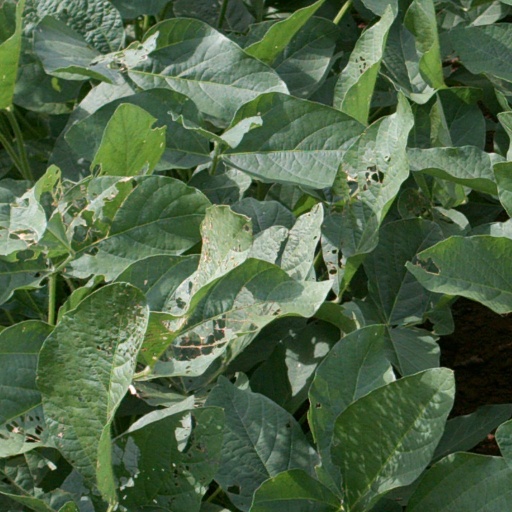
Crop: soybean